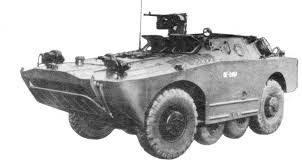
Label: BTR